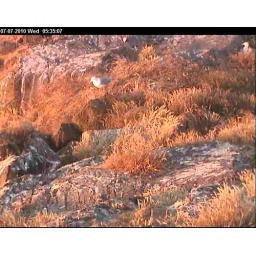
No green grass in sight